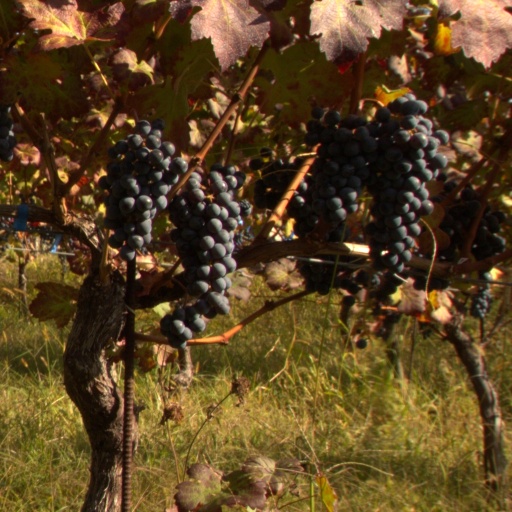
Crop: grape